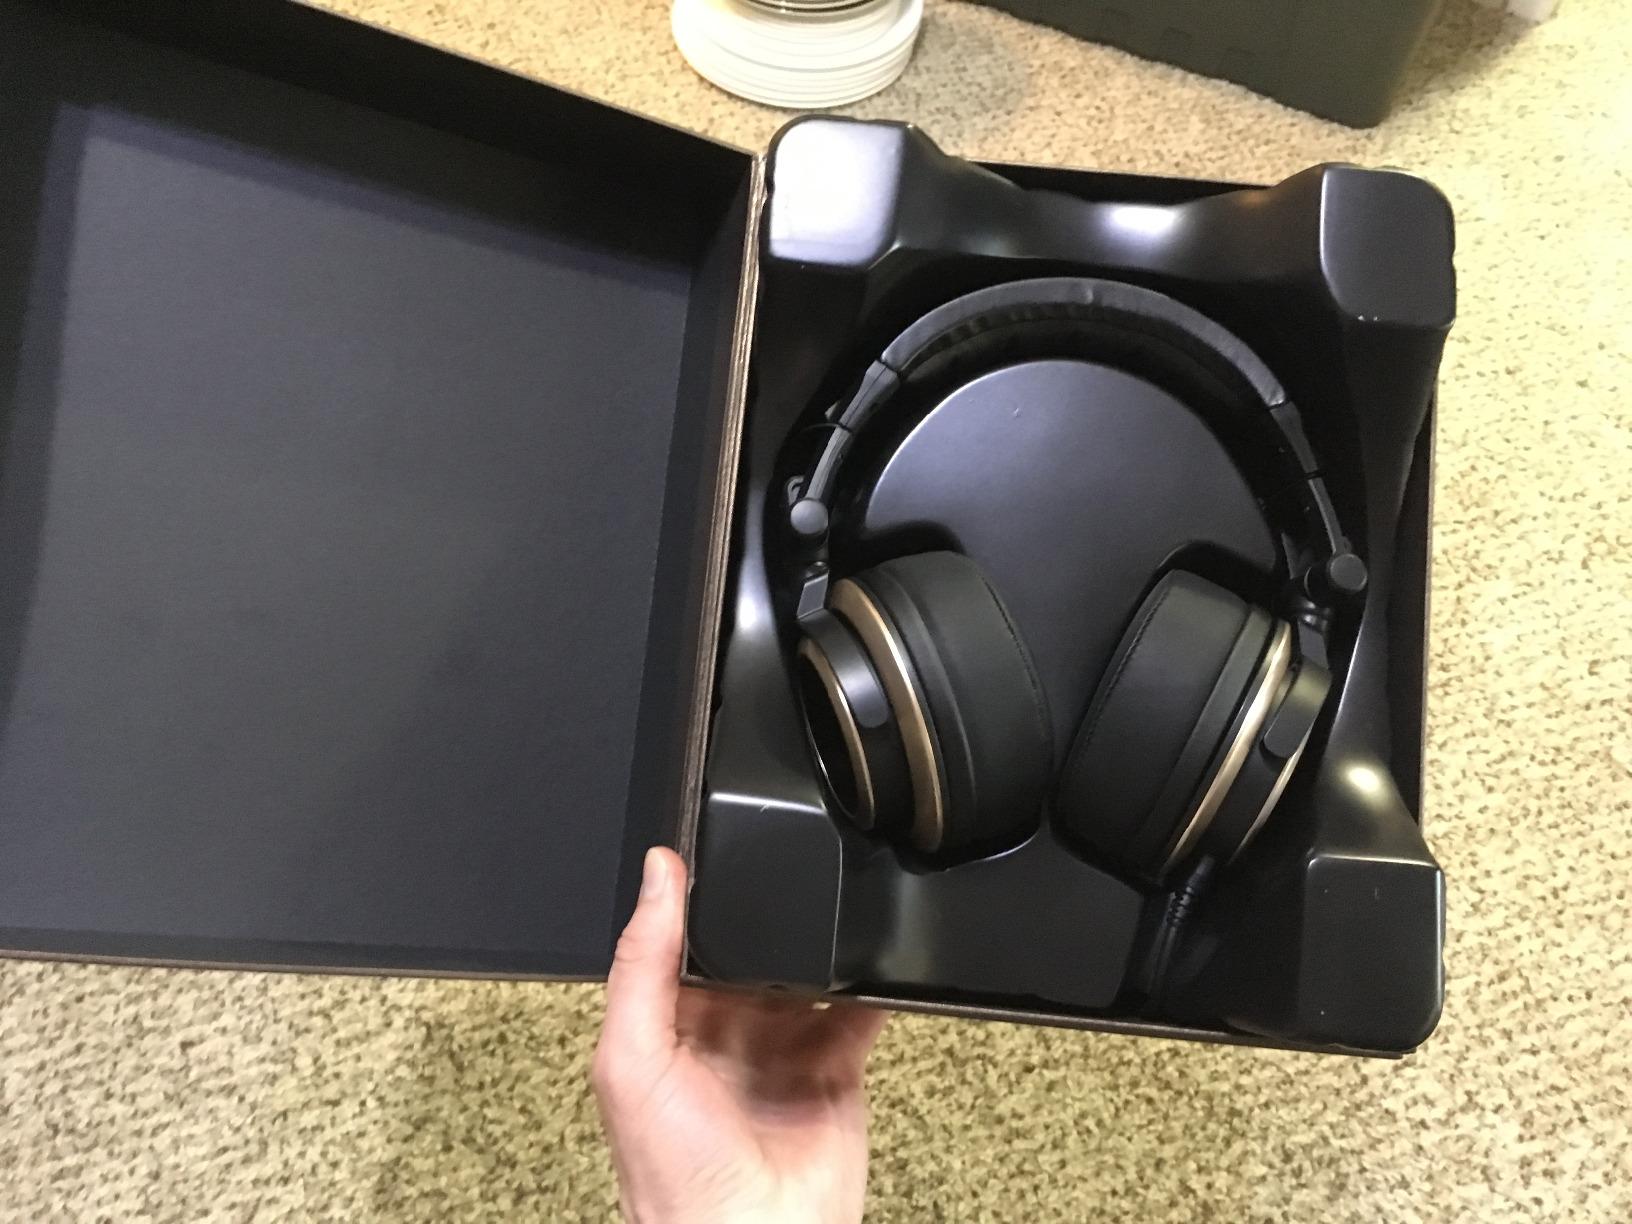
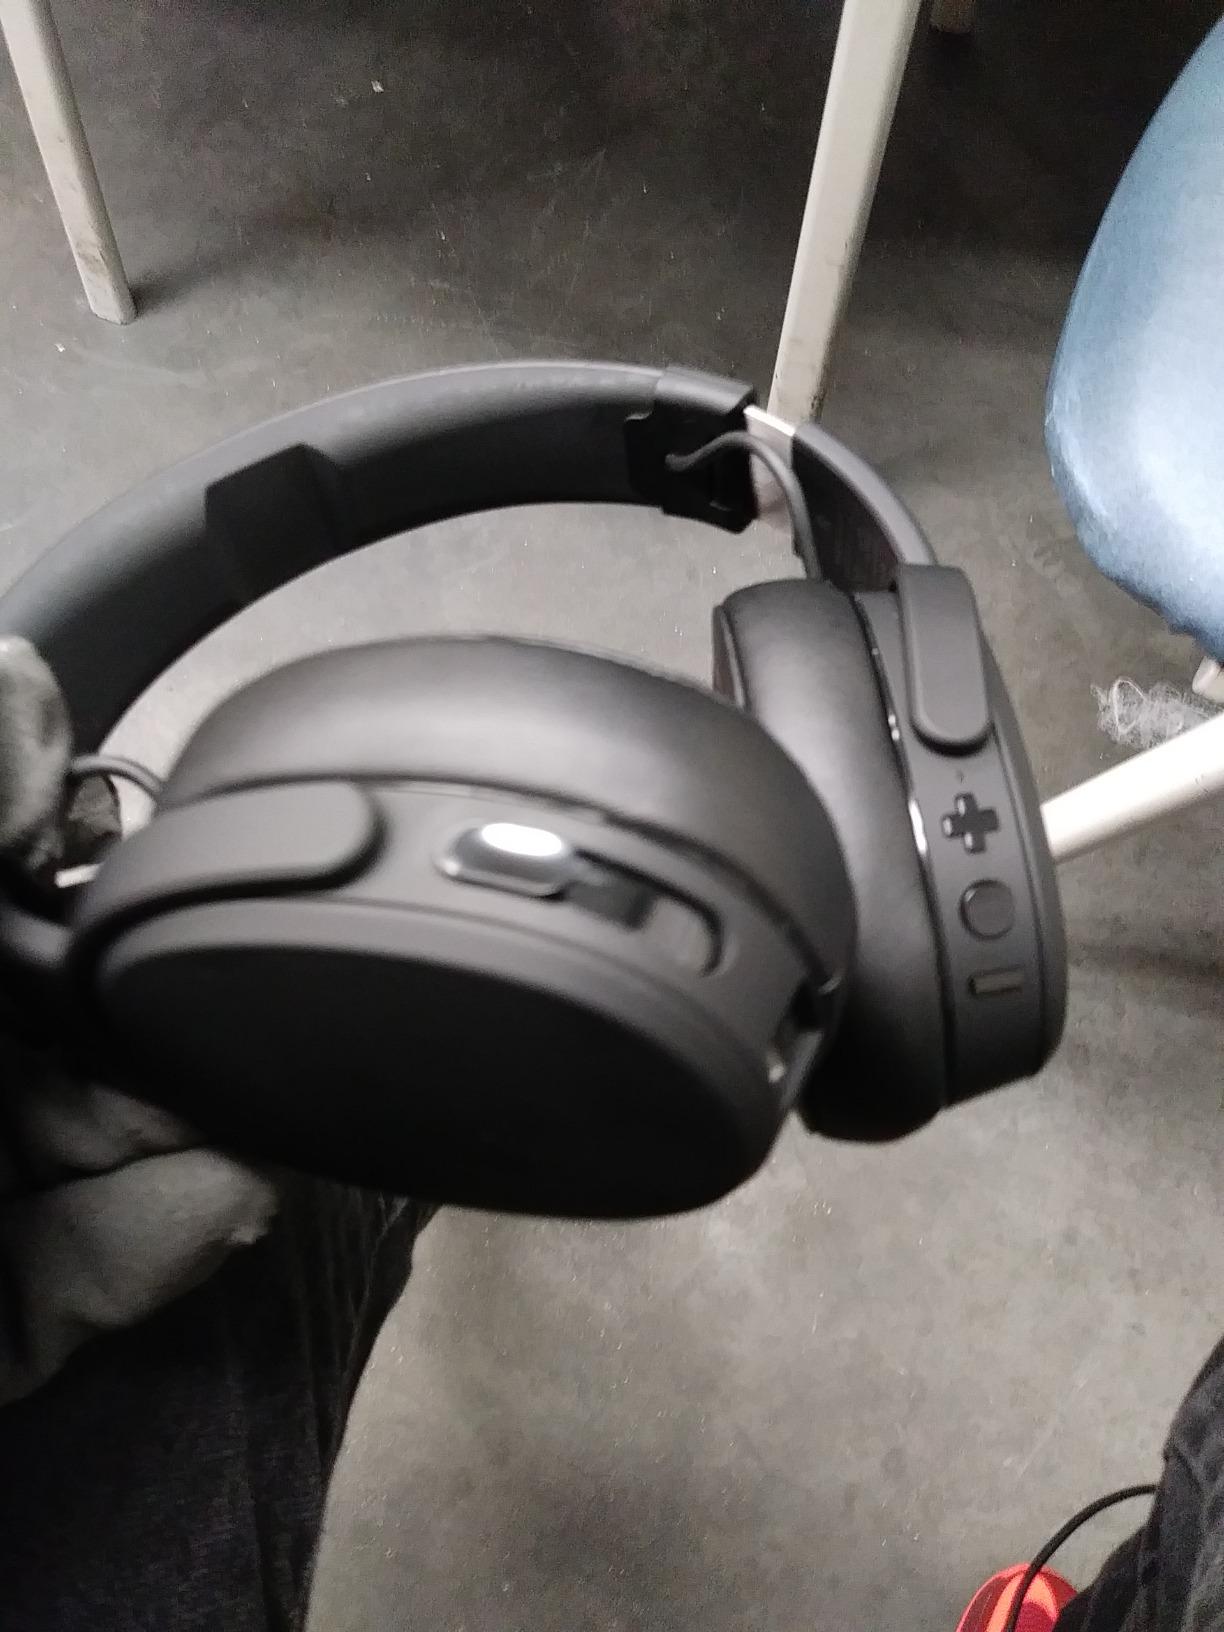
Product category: headphones
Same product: no